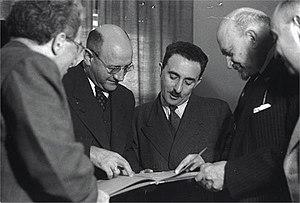
Moshé Sharett, à l'origine Moshé Shertok, né le 15 octobre 1894 à Kherson et mort le 7 juillet 1965 à Jérusalem, est un homme d'État israélien d'orientation sioniste socialiste, l'un des pères fondateurs de l'État d'Israël. Il fut notamment ministre des Affaires étrangères de 1948 à 1956 et Premier ministre du 26 janvier 1954 au 3 novembre 1955.